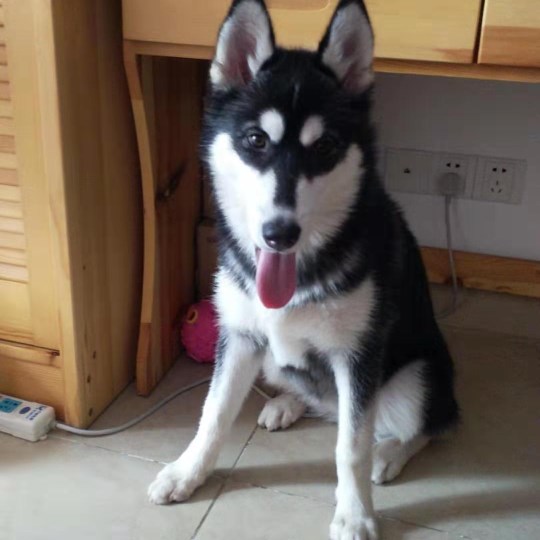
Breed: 1160-n000003-Siberian_husky